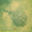
Label: ray